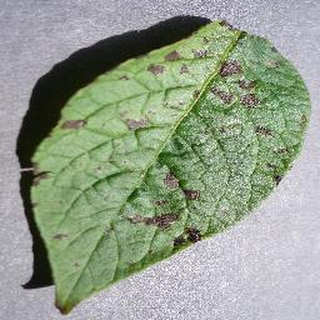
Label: potato_early_blight